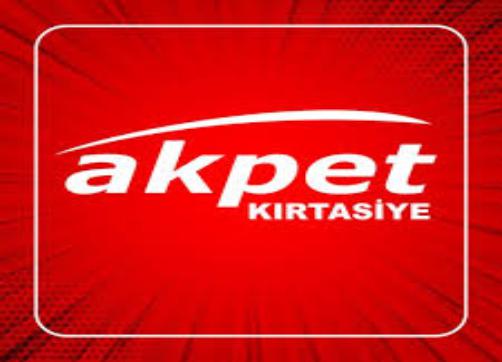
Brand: AKPET
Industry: Others